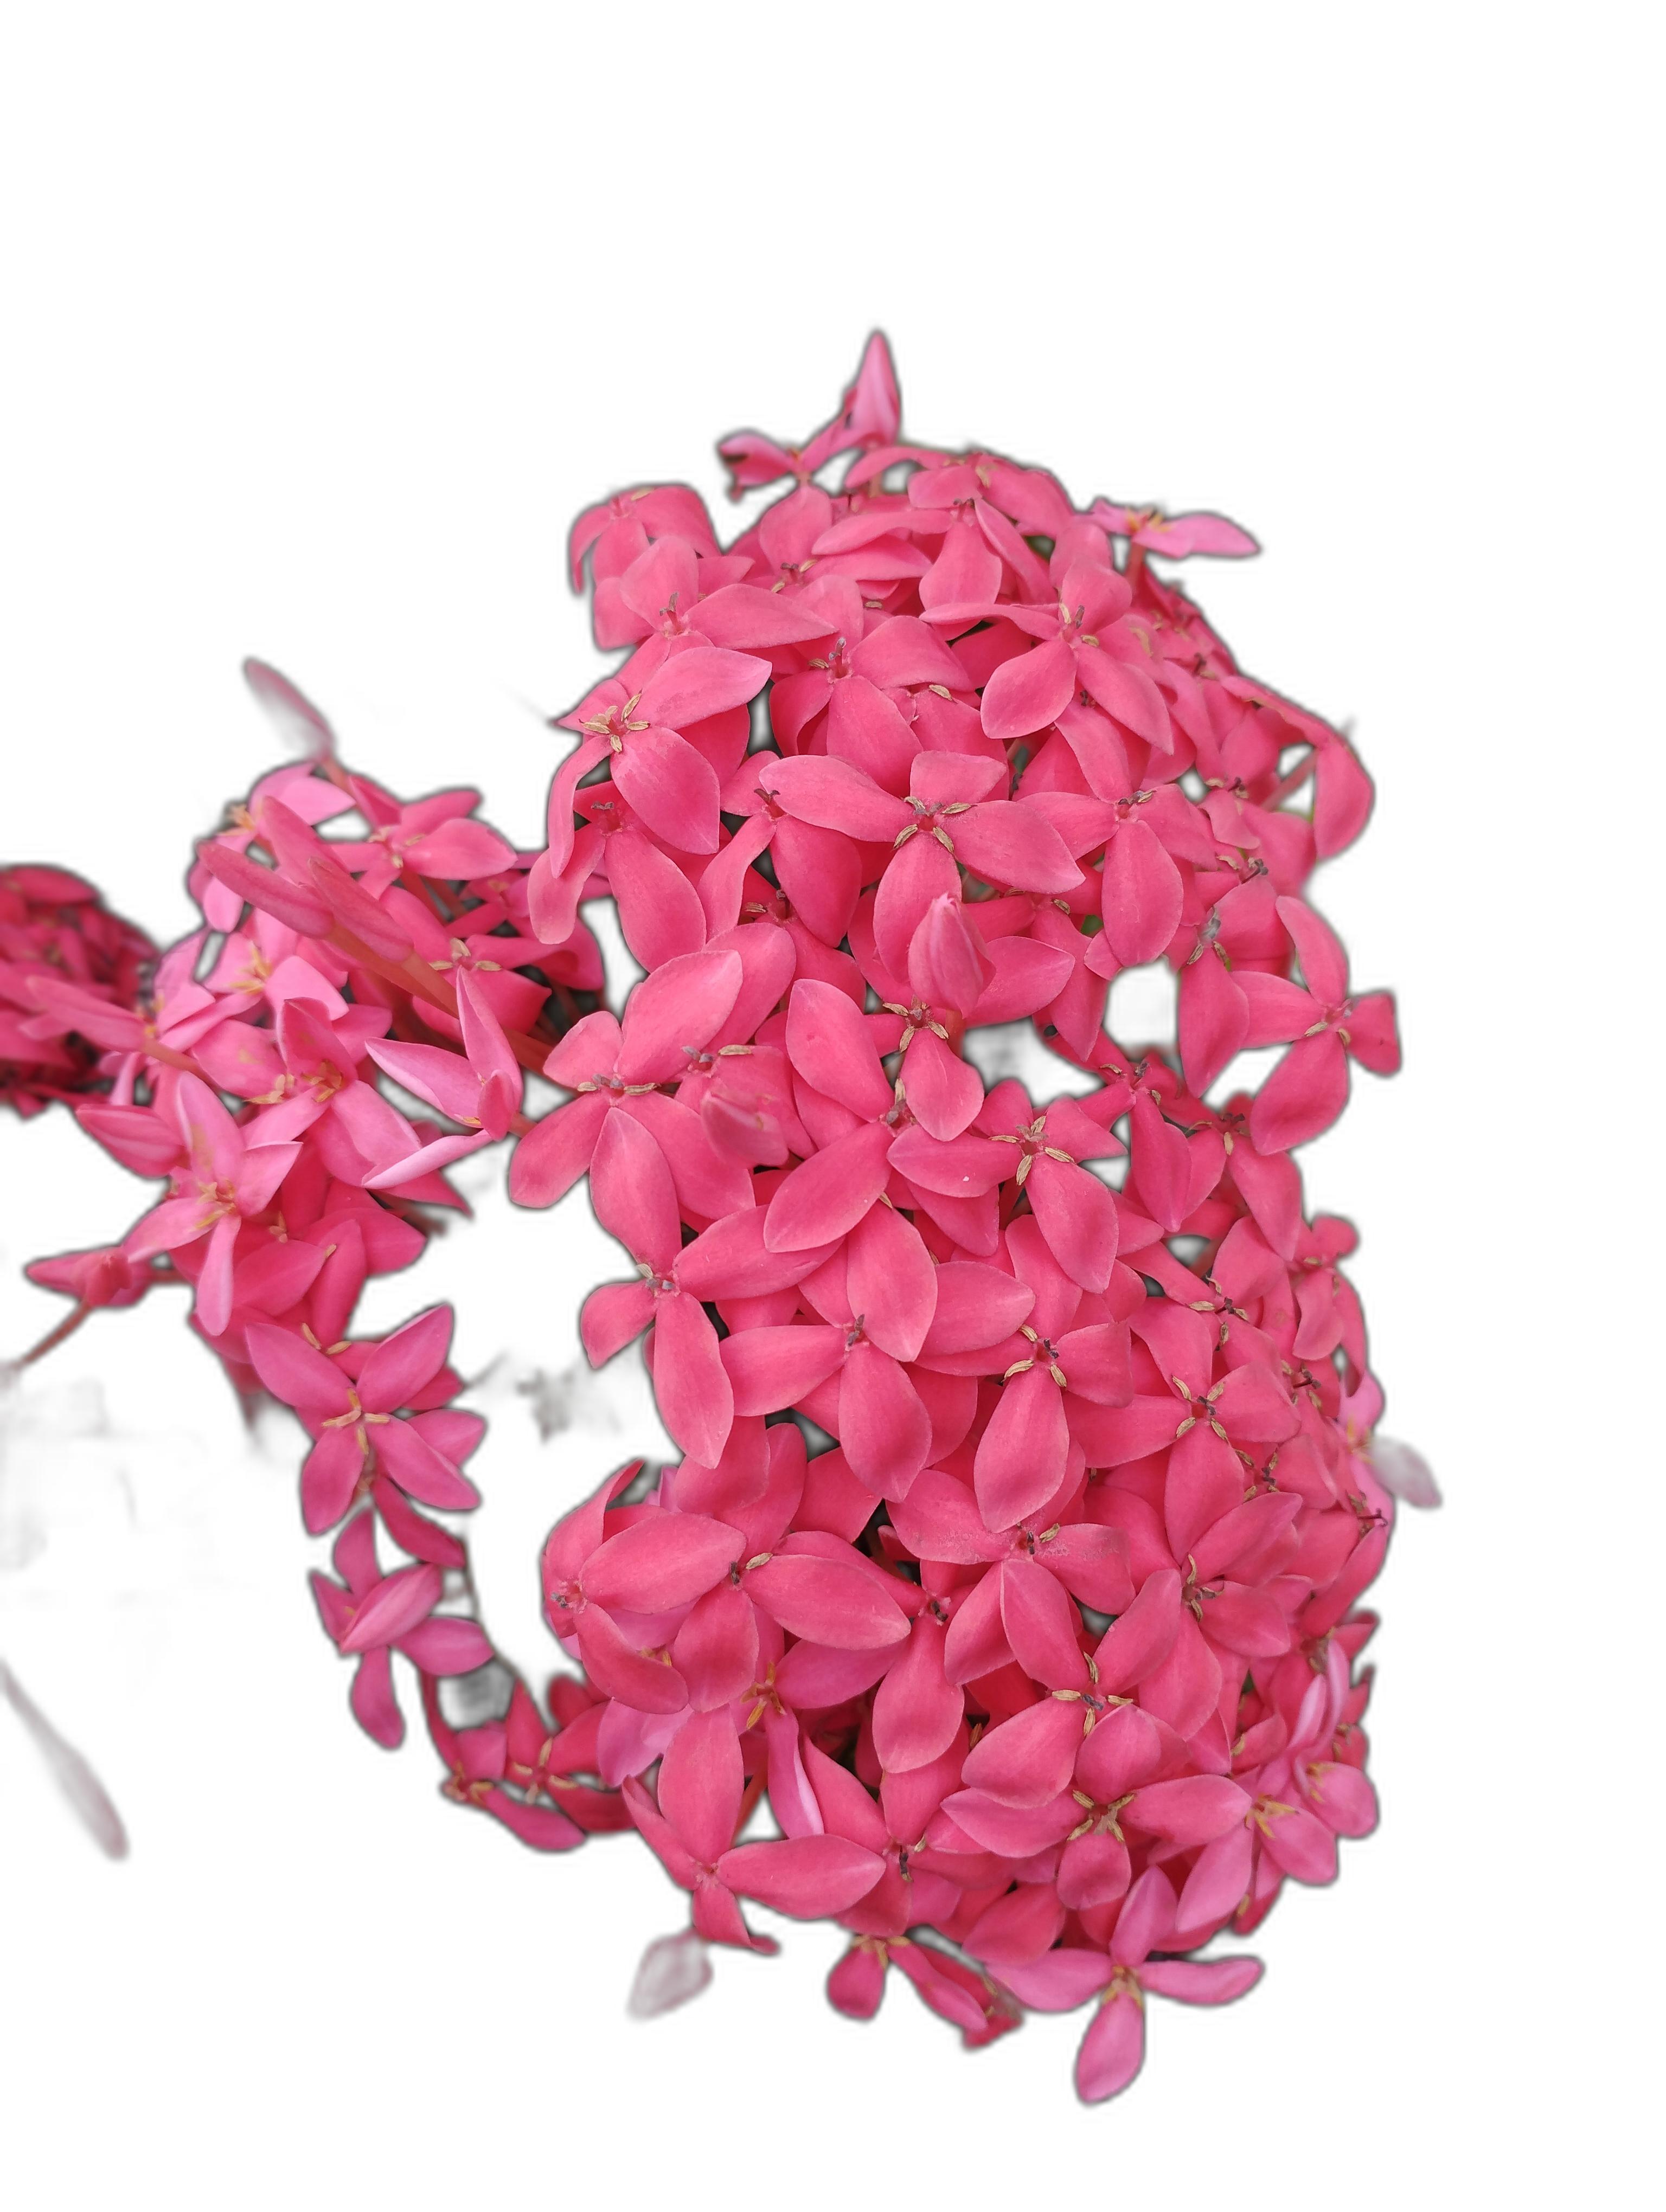
Label: Jungle geranium